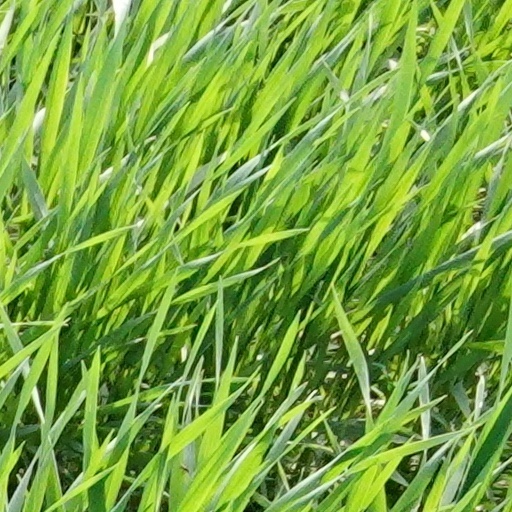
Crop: wheat